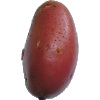
Label: Potato Red Washed 1